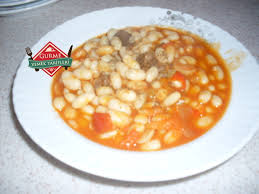
Yemek: kuru_fasulye